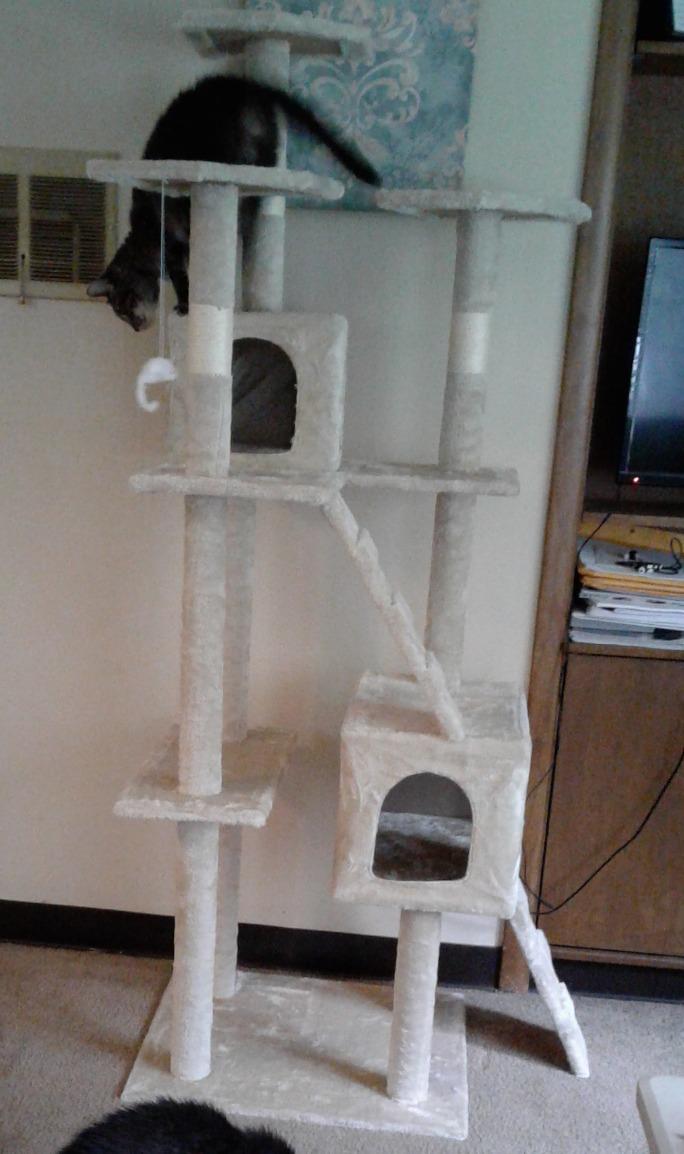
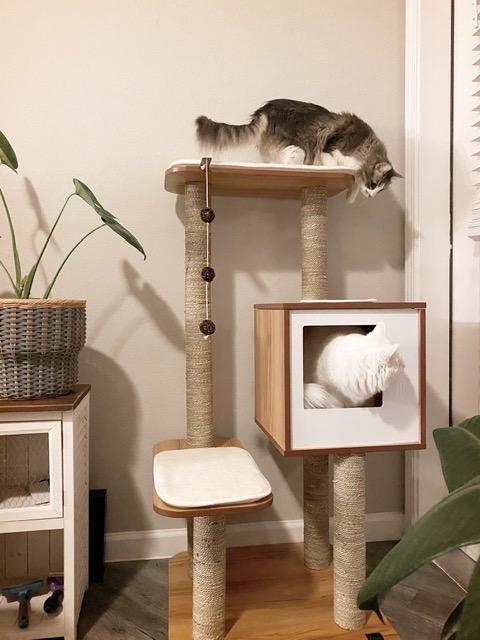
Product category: items_cat tree
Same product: no